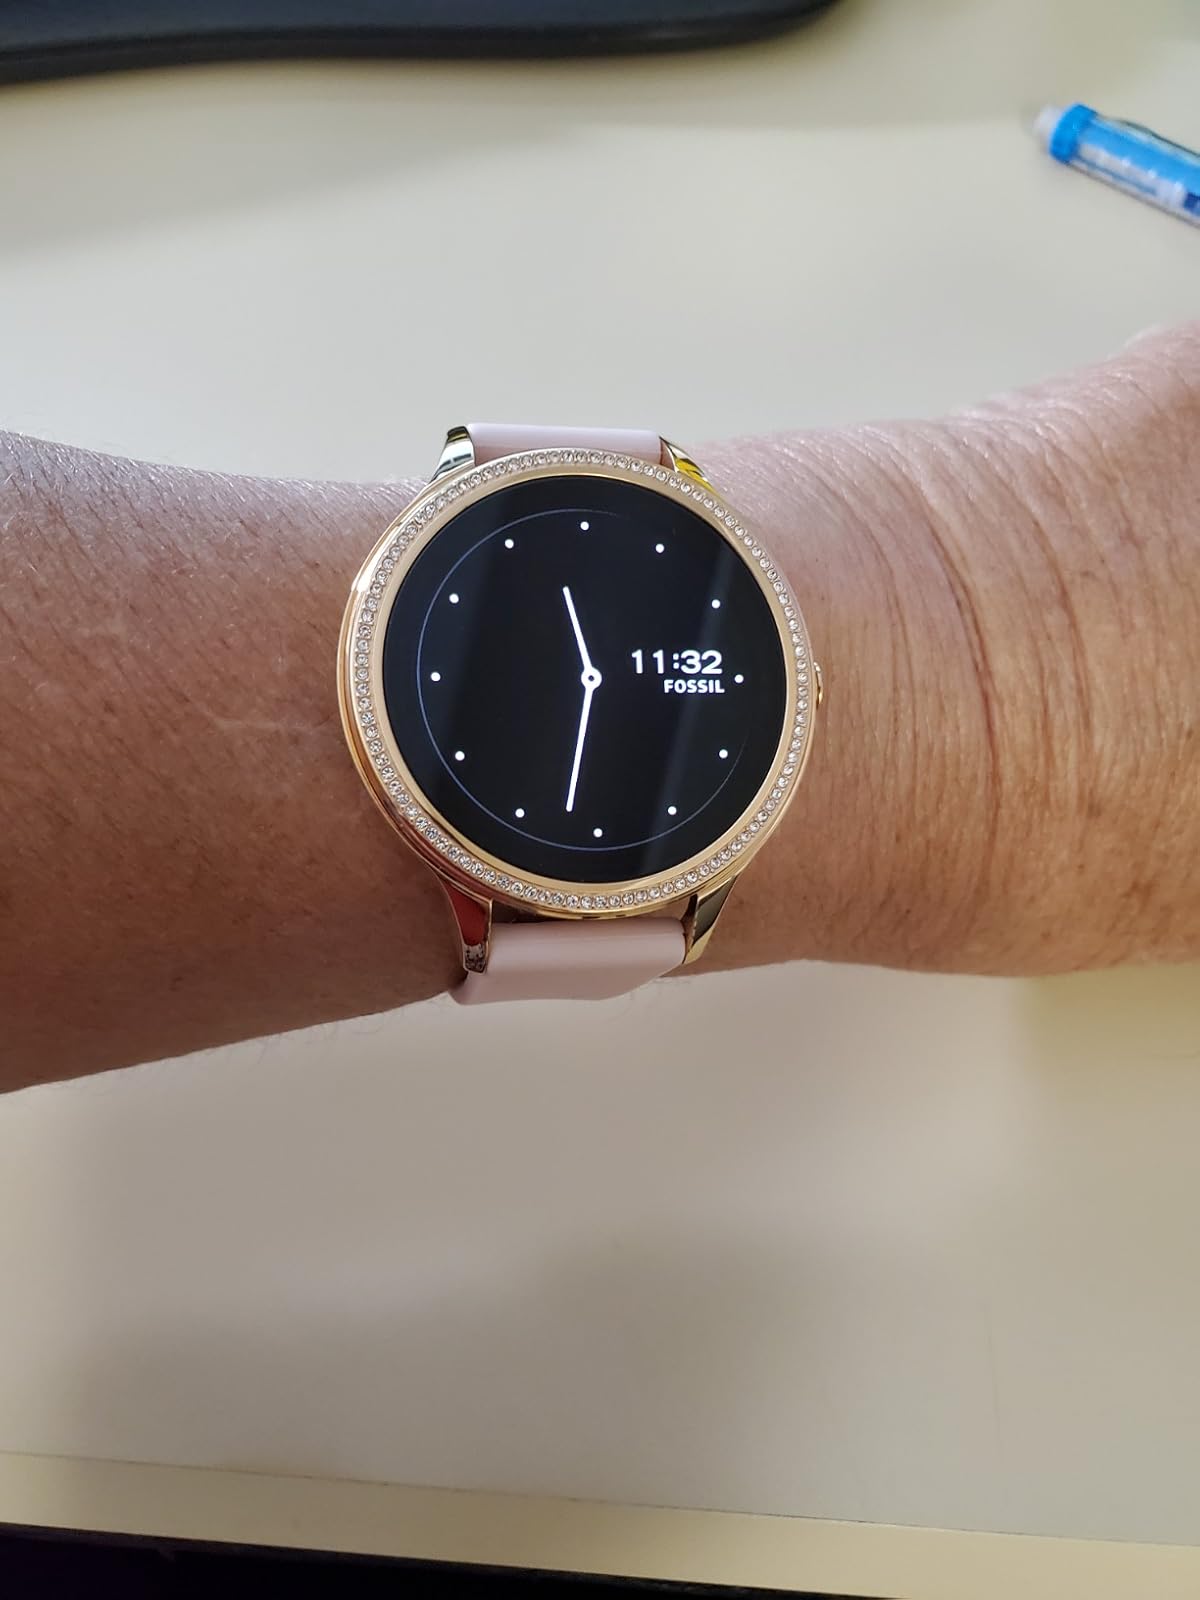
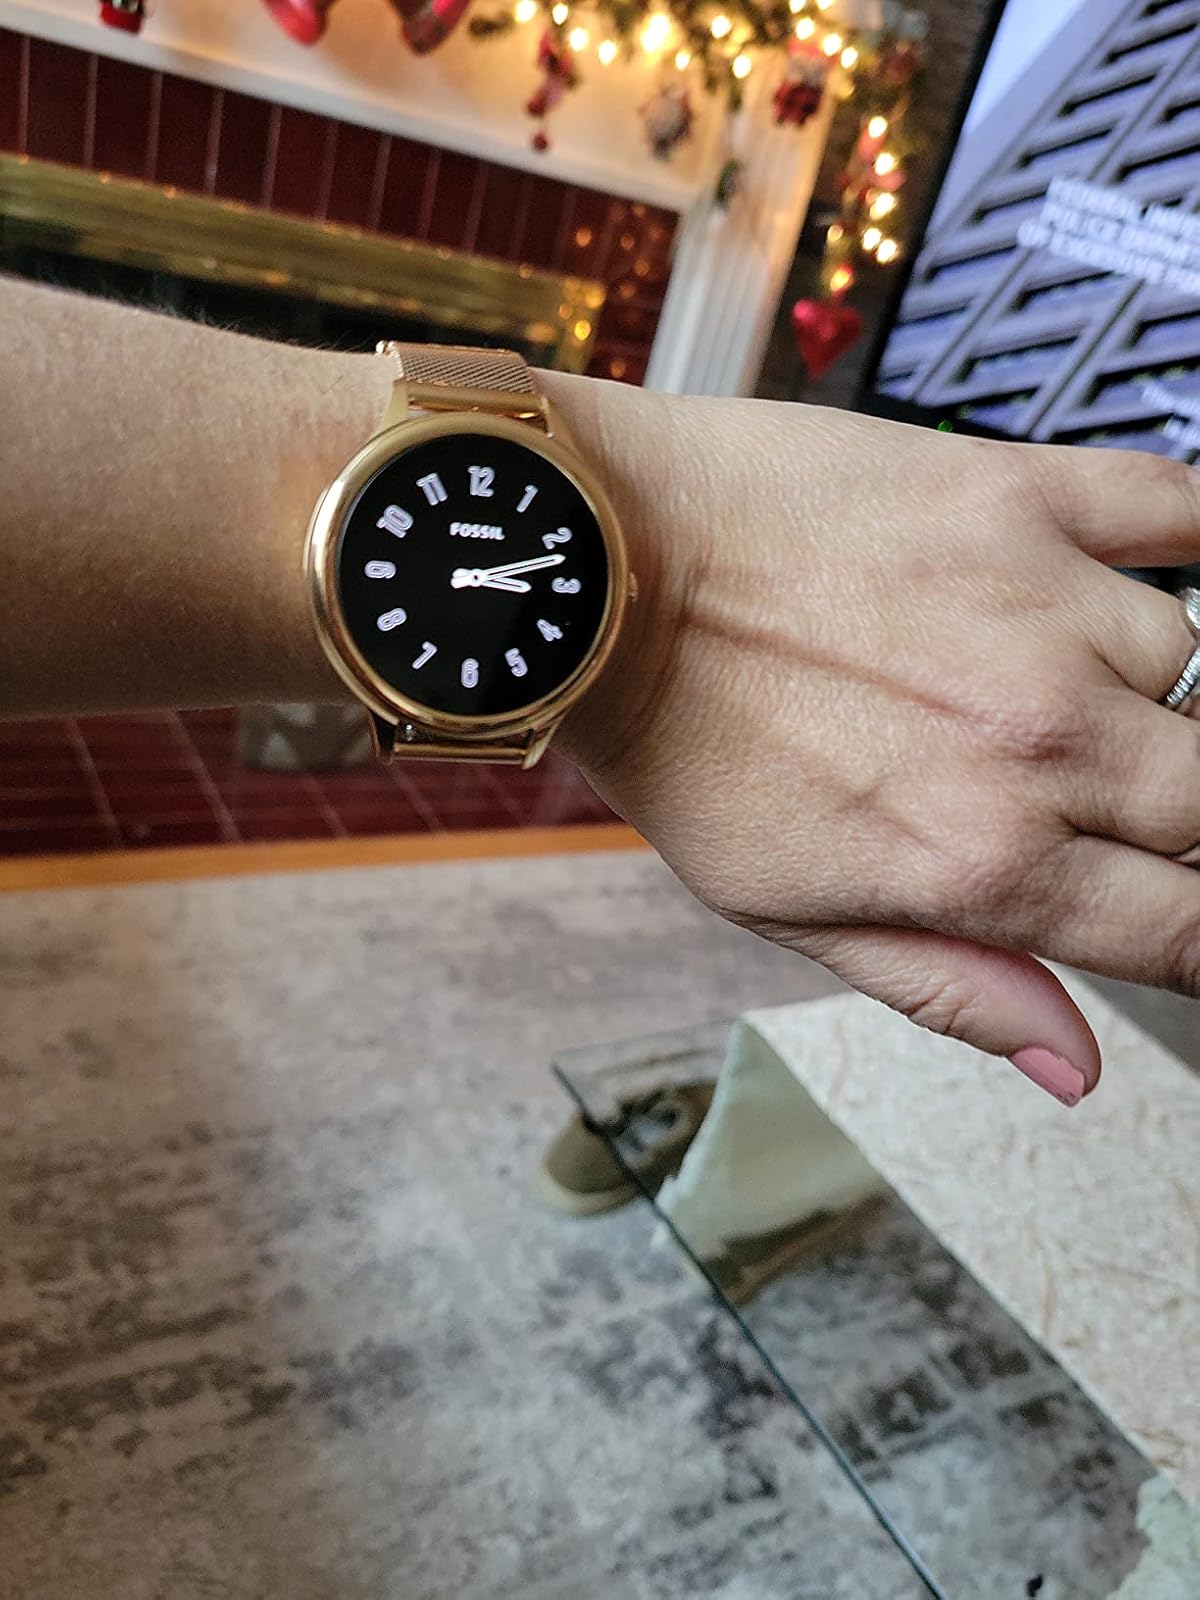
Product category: smartwatch
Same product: no